She: A History of Adventure

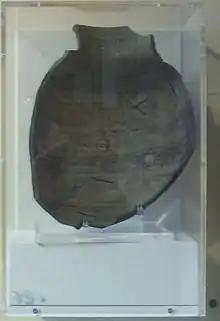
Rider Haggard's recreation of the Sherd of Amenartas, now in the collection of the Norwich Castle Museum

Haggard contended that romances such as "She" or "King Solomon's Mines" were best left unrevised because "wine of this character loses its bouquet when it is poured from glass to glass". However, he made a number of alterations to the "Graphic" version of "She" before its publication as a novel in 1887. One of the most significant was to the third chapter concerning the sherd, which was substantially expanded from the original to include the tale of Amenartas in uncial and cursive Greek scripts. Facsimile illustrations were also included of an antique vase, made up by Haggard's sister-in-law Agnes Barber to resemble the sherd of Amenartas. A number of footnotes were also included containing historical references by the narrator. Haggard was keen to stress the historicity of the narrative, improving some of the information about geography and about ancient civilisations in Chapters 4, 13, and 17.